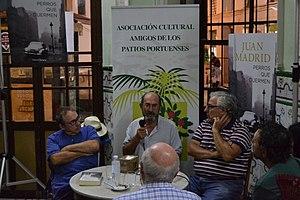
Juan Madrid, né à Malaga le 12 juin 1947, est un romancier, journaliste, scénariste et réalisateur espagnol. Il est surtout connu en France pour ses romans noirs ayant pour héros Toni Romano.